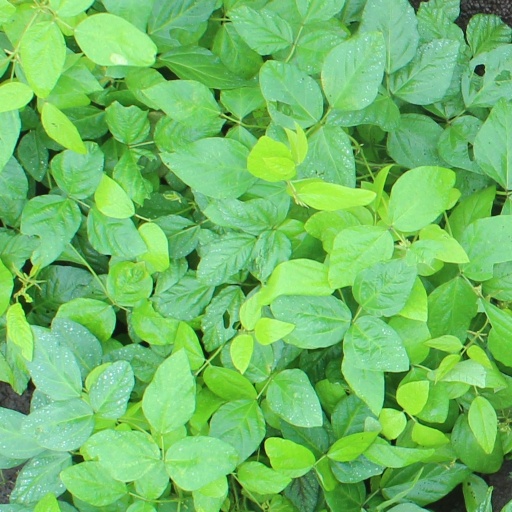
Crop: soybean